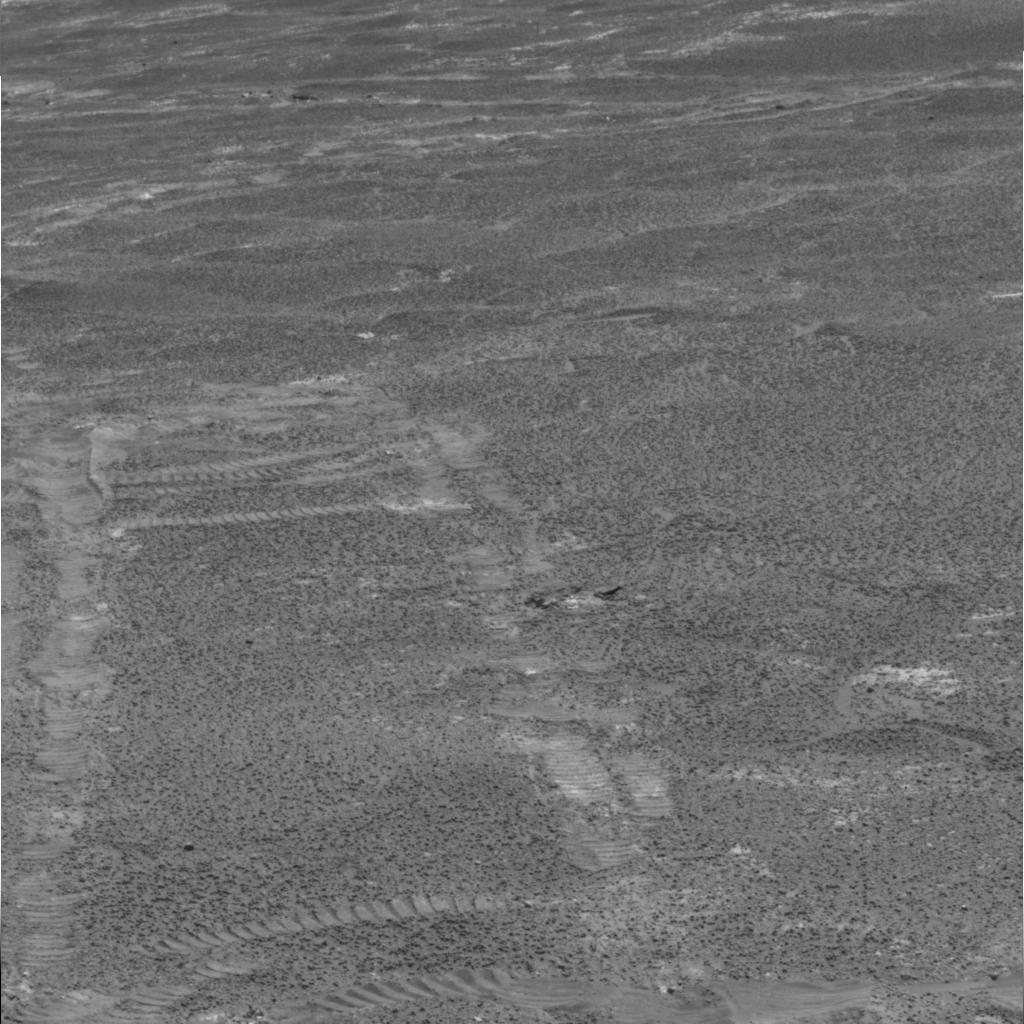
Surface features visible: Rover Tracks, Bright Soil, Dunes/Ripples, Soil, Spherules, Nearby Surface